Scripps College

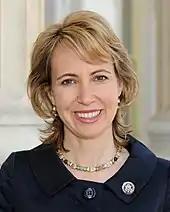
Former U.S. Representative Gabby Giffords, class of 1993

Scripps is a residential campus, with nine halls and on-campus apartments providing living arrangements for all four years of undergraduate study. In 2017, The Princeton Review included Scripps in several of their rankings, such as "Best College Dorms" (#5), "Most Beautiful Campus" (#12), and "Best Campus Food" (#13).